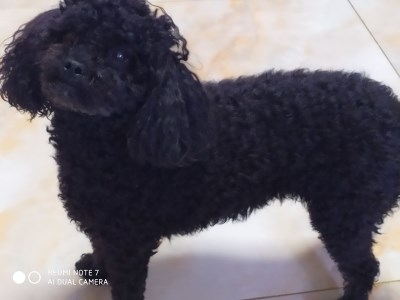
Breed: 7449-n000128-teddy